Brewster SB2A Buccaneer

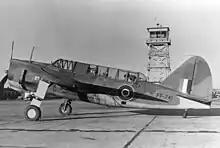
Royal Air Force Bermuda I

Deliveries of Brewster Bermudas to the Royal Air Force commenced in July 1942. The RAF judged that the type was unsuitable for combat, and most of the Bermudas delivered to the service were converted to target tugs. Five of the aircraft were transferred to the Fleet Air Arm for assessment – four as dive bombers and one as a target tug.